Music of Bengal

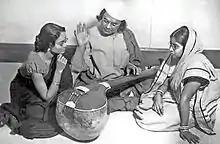
Nazrul teaching Nazrul Sangeet

Nazrul Sangeet (Bengali: নজরুল সঙ্গীত), also Nazrul Geeti (Bengali: নজরুল গীতি; lit. 'music of Nazrul'), refers to the songs written and composed by Kazi Nazrul Islam, the national poet of Bangladesh. Nazrul Geeti incorporate revolutionary notions as well as more spiritual, philosophical and romantic themes. Nazrul wrote and composed nearly 4,000 songs (including gramophone records), which are widely popular in Bangladesh and India. Some of the most notable Nazrul Sangeet include "Notuner Gaan", the national marching song of Bangladesh and "O Mon Romzaner Oi Rozar Sheshe," a Bengali Islamic song on the festival of the Bengali celebration of Chand Raat and Eid-ul-Fitr.